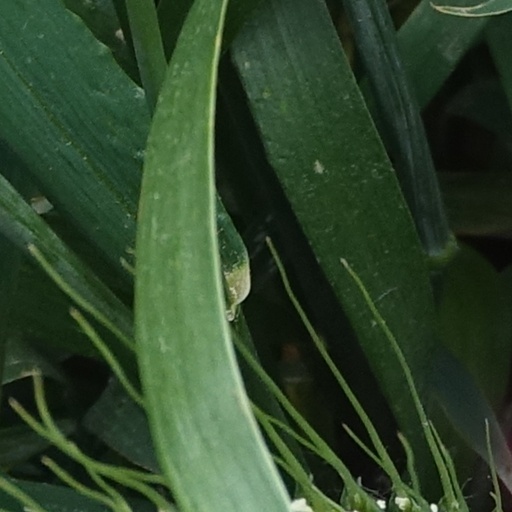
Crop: wheat